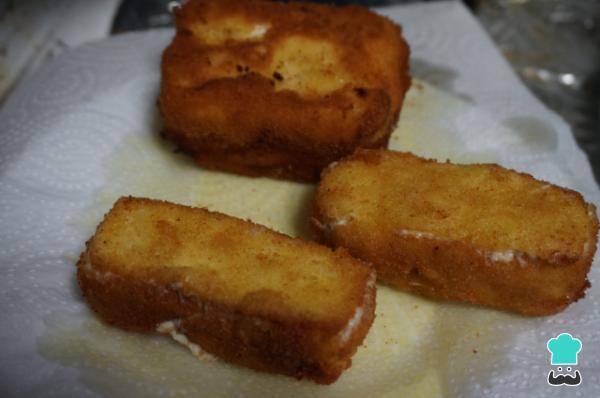
Conforme lo vas retirando, añádelo en un plato con una hoja de papel de cocina para que absorba el aceite sobrante.